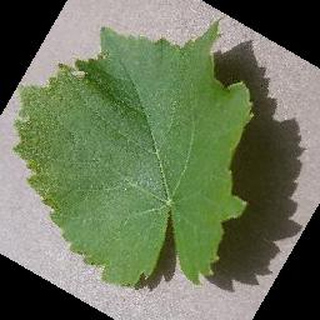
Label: healthy_grape